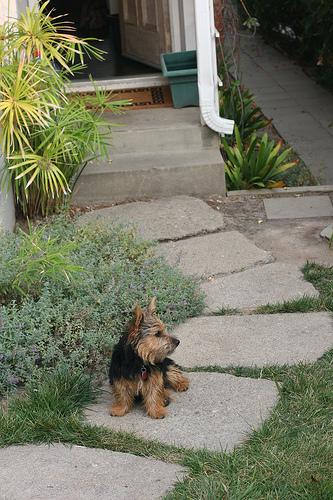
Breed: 203-n000016-Norwich_terrier